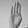
ASL letter: B